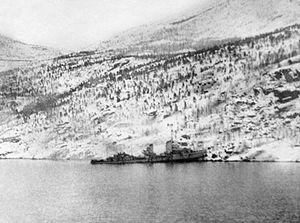
Le Z 2 Georg Thiele est un destroyer de la classe Type 1934 de la Kriegsmarine.